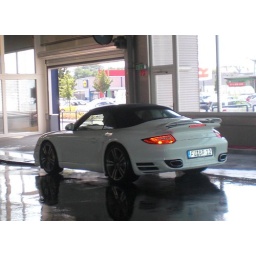
nice porsche turbo convertible in white , nuernberg germany